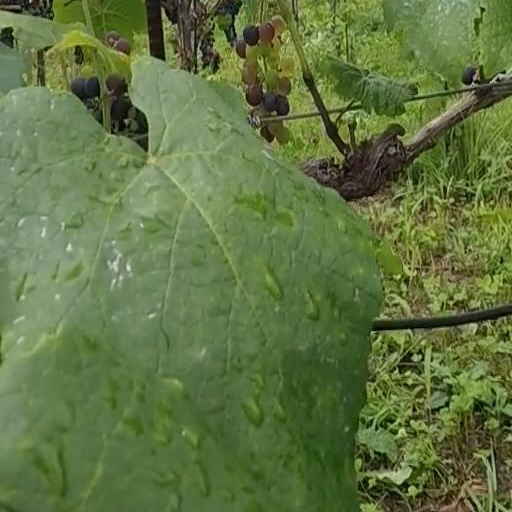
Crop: grape